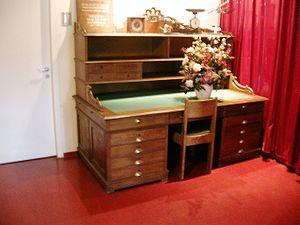
Bureau ministre muni d'un cartonnier